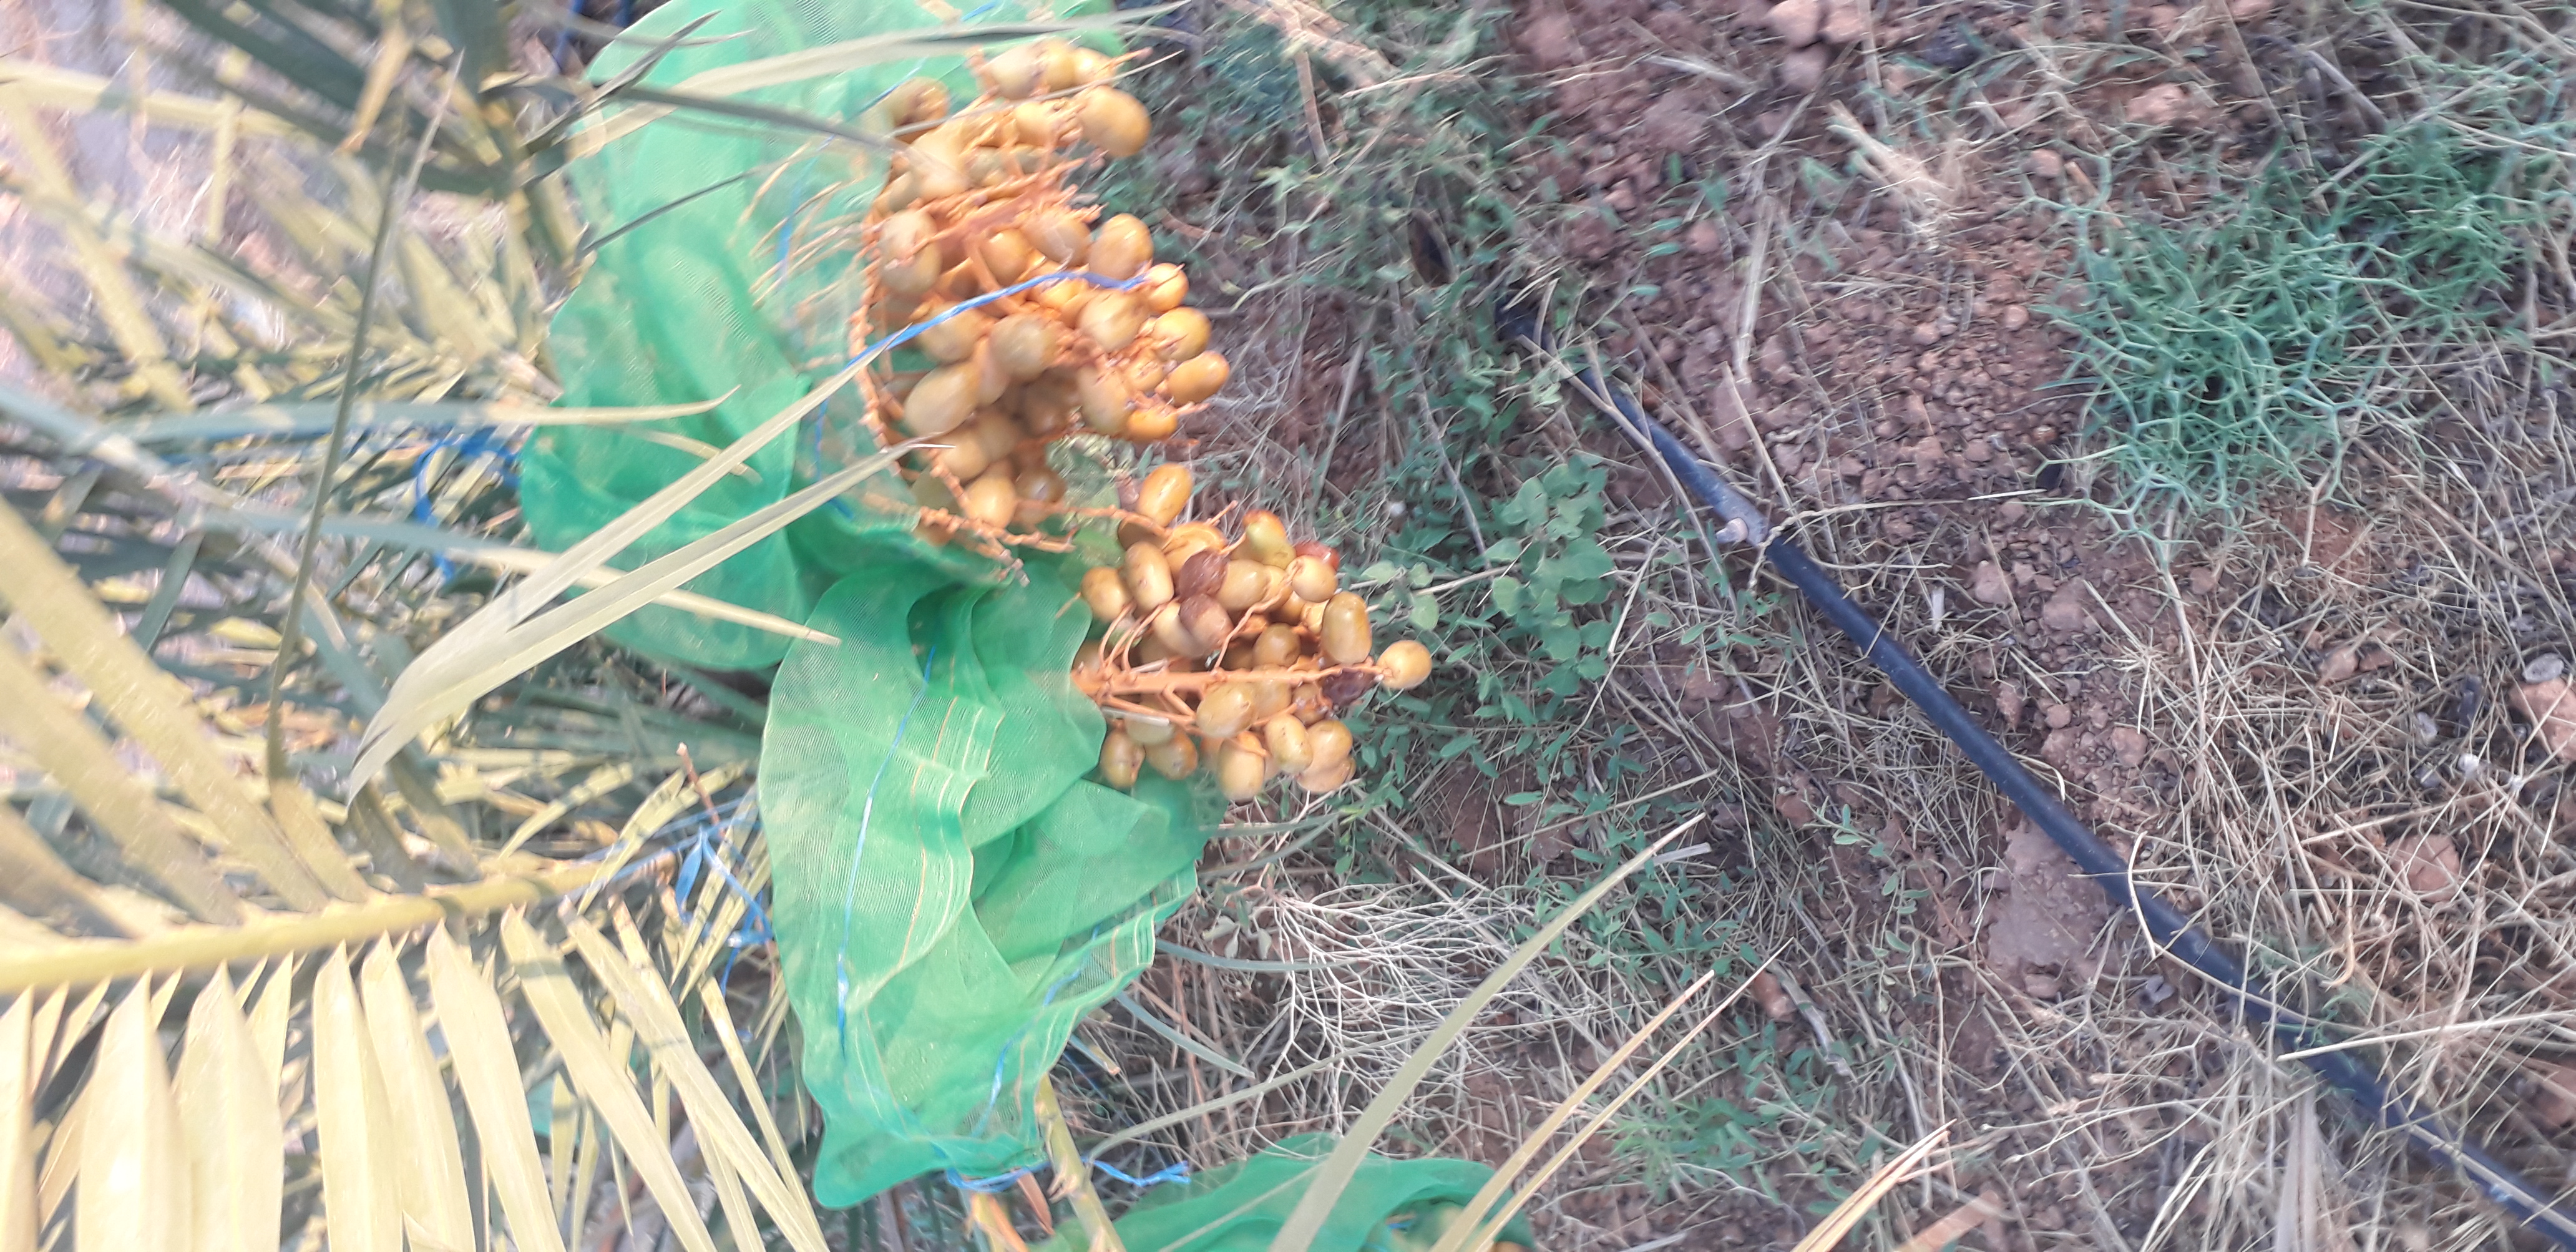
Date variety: Boufagous